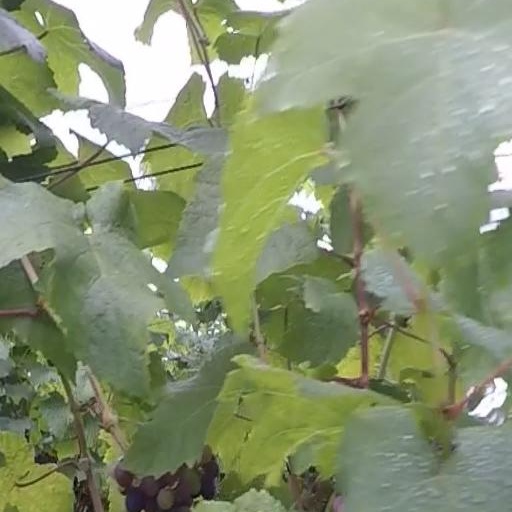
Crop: grape